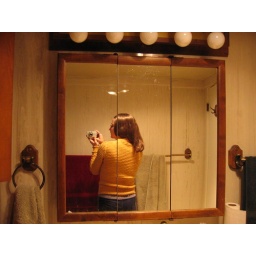
Snow train in mirror